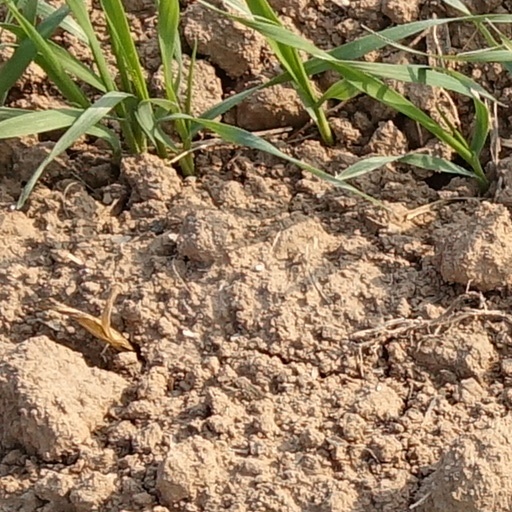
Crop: wheat